HMS Raleigh (1919)

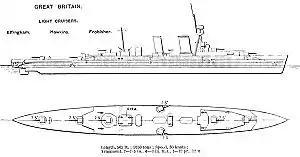
Right plan and elevation from Brassey's Naval Annual 1923

The "Hawkins"-class cruisers were designed to be able to hunt down commerce raiders in the open ocean, for which they needed a heavy armament, high speed and long range. The ships had an overall length of , a beam of and a draught of at deep load. They displaced at normal load and at deep load. Their crew consisted of 712 officers and ratings.